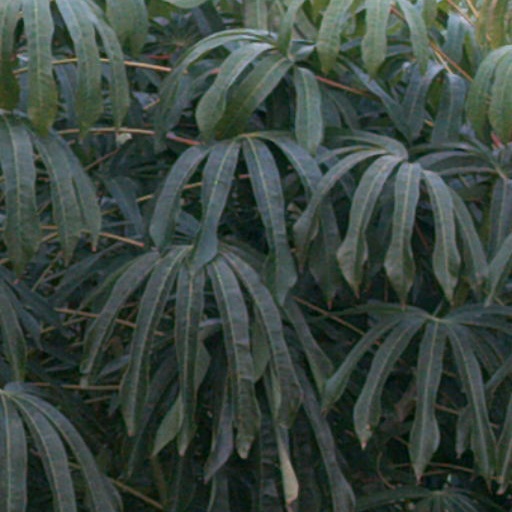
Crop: cassava